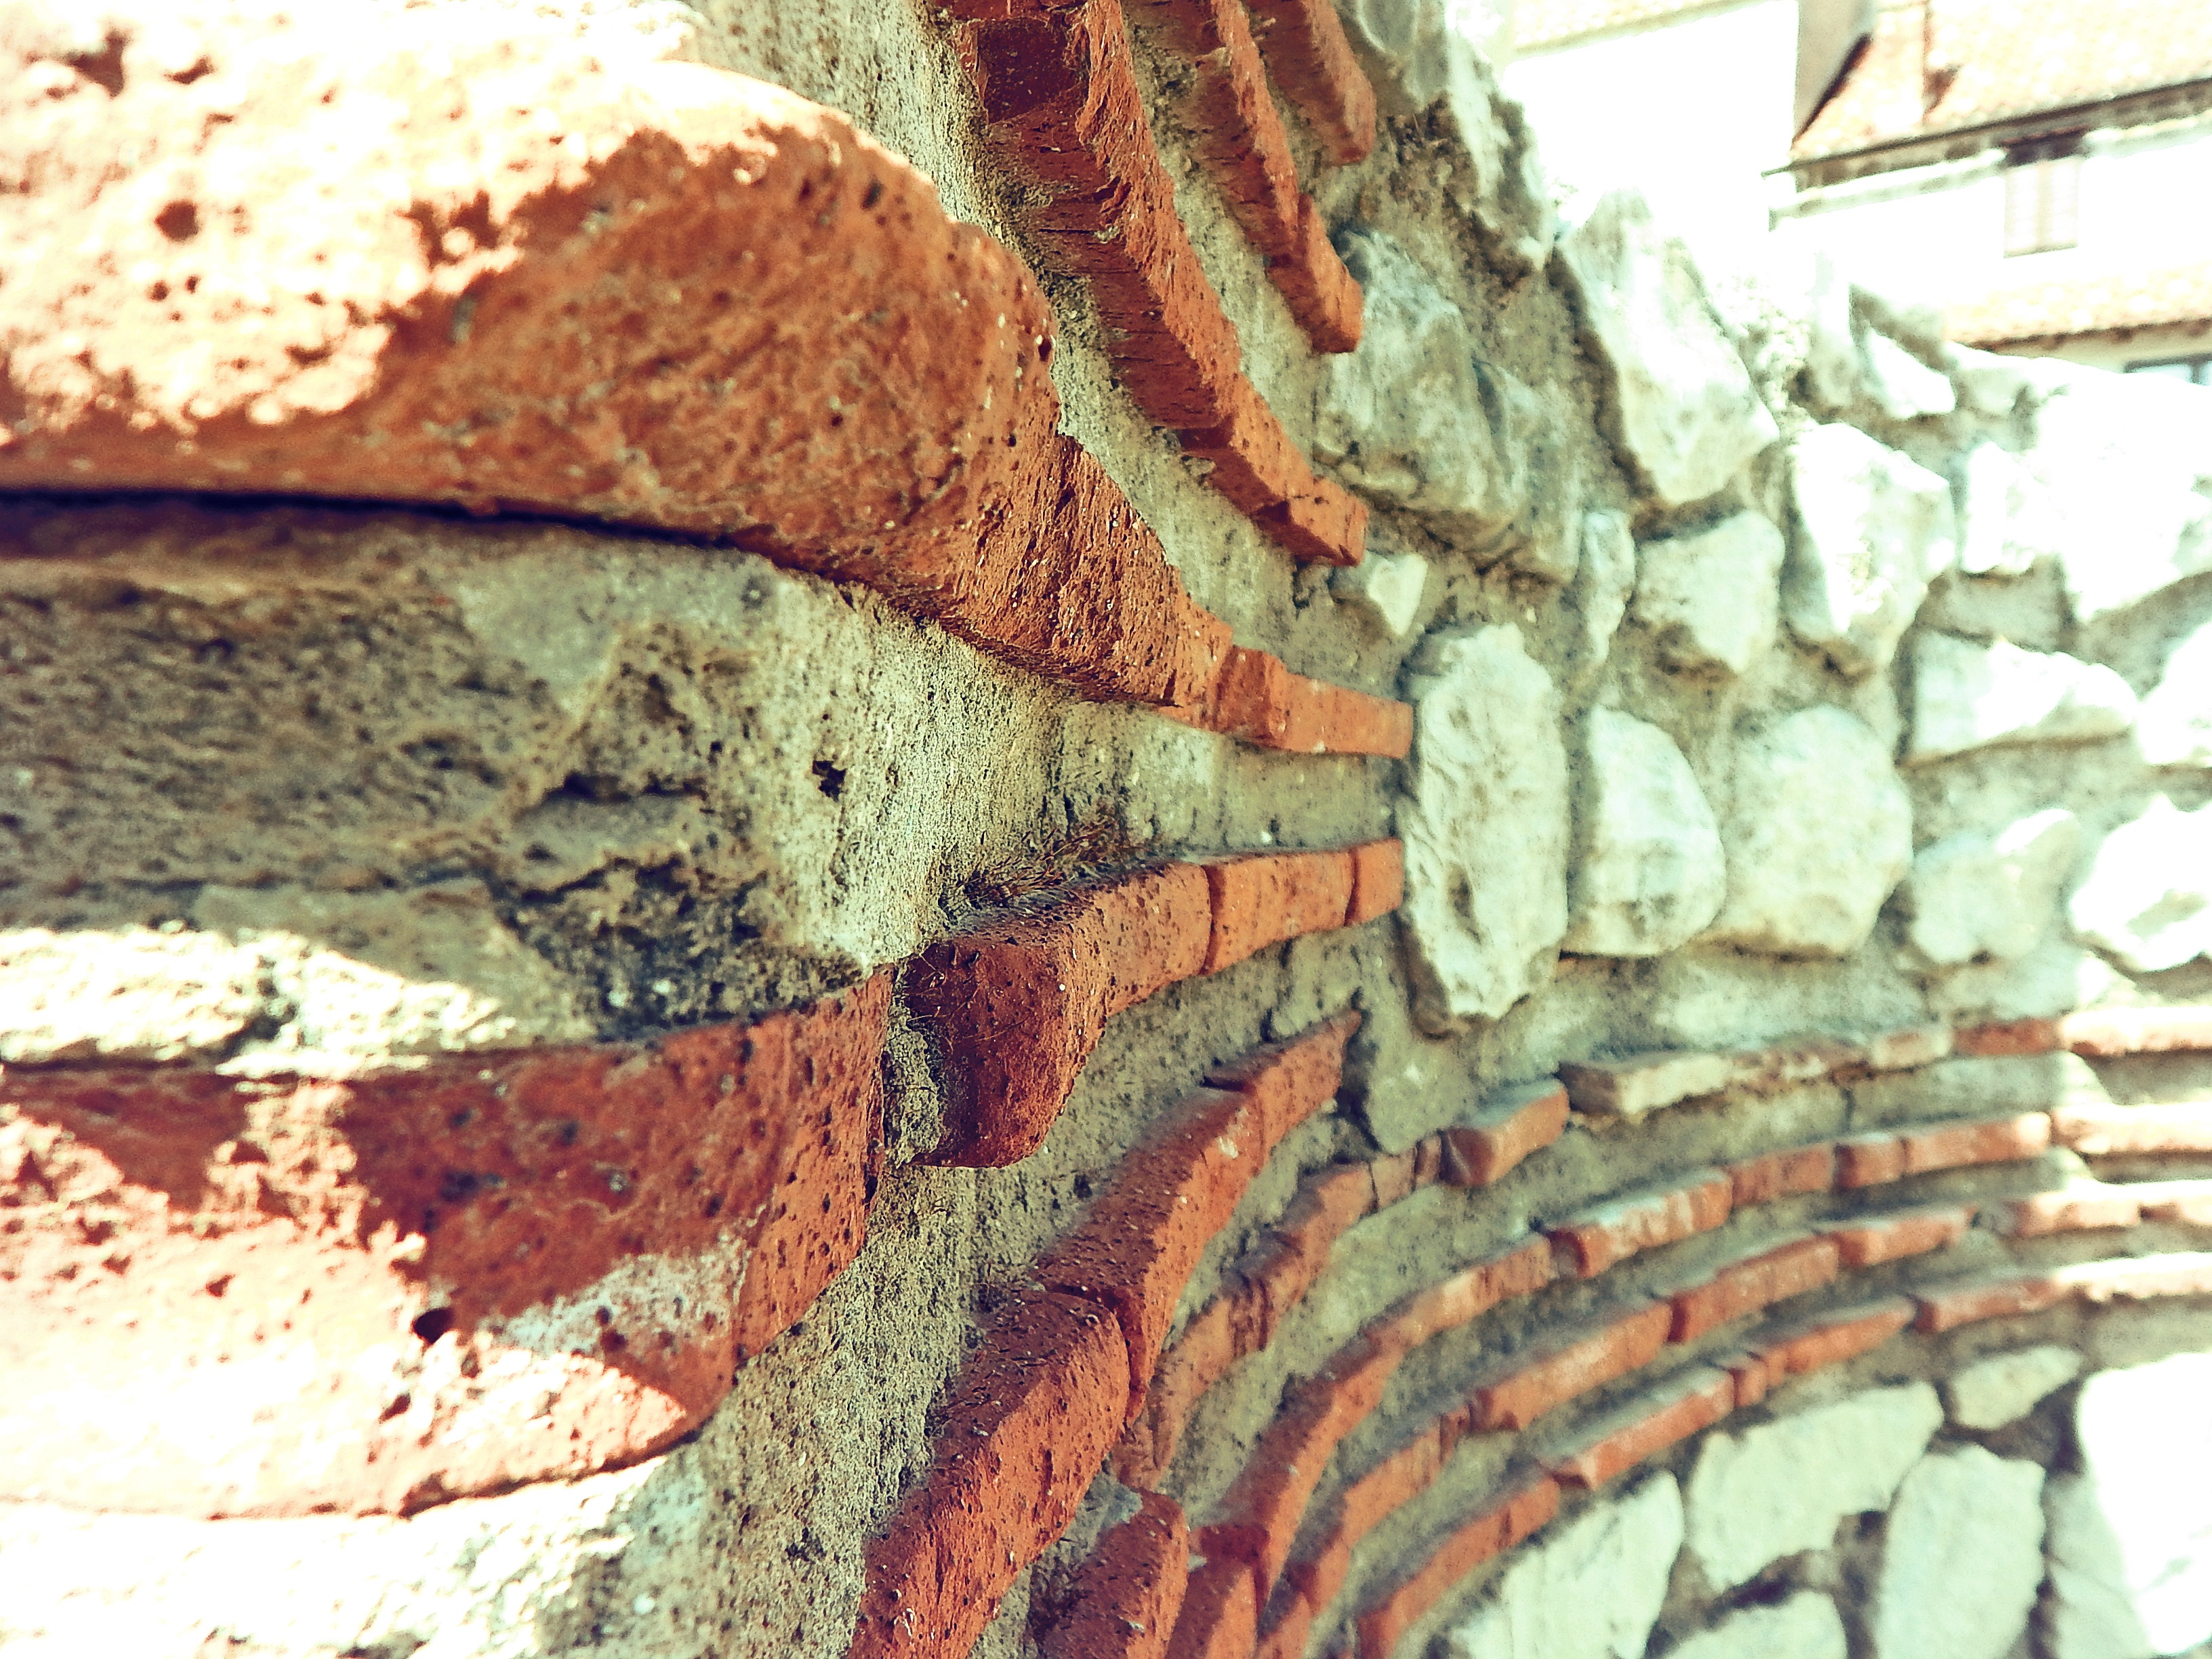
tree, architecture, wood, trunk, wall, soil, brick, material, croatia, split, dalmatia, diocletian, roman wall